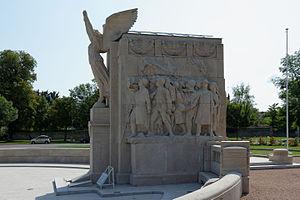
Représentation du retour de la guerre des soldats. Monument de la Victoire. Rond-point Edmond-Michelet entre le cours du Parc et le cours du Général de Gaulle. Réalisé par l'architecte Drouhot et les sculpteurs Paul Gasq, Eugène Piron, Jean Dampt et Henri Bouchard. A Dijon, (Côte d'Or, France).
Eugène-Désiré Piron, né le 30 avril 1875 à Dijon et mort le 17 novembre 1928 à Salon-de-Provence, est un sculpteur français, lauréat du prix de Rome de sculpture en 1903.
Le monument aux morts de Dijon est un édifice situé dans la ville de Dijon, dans la Côte-d'Or en région Bourgogne-Franche-Comté.